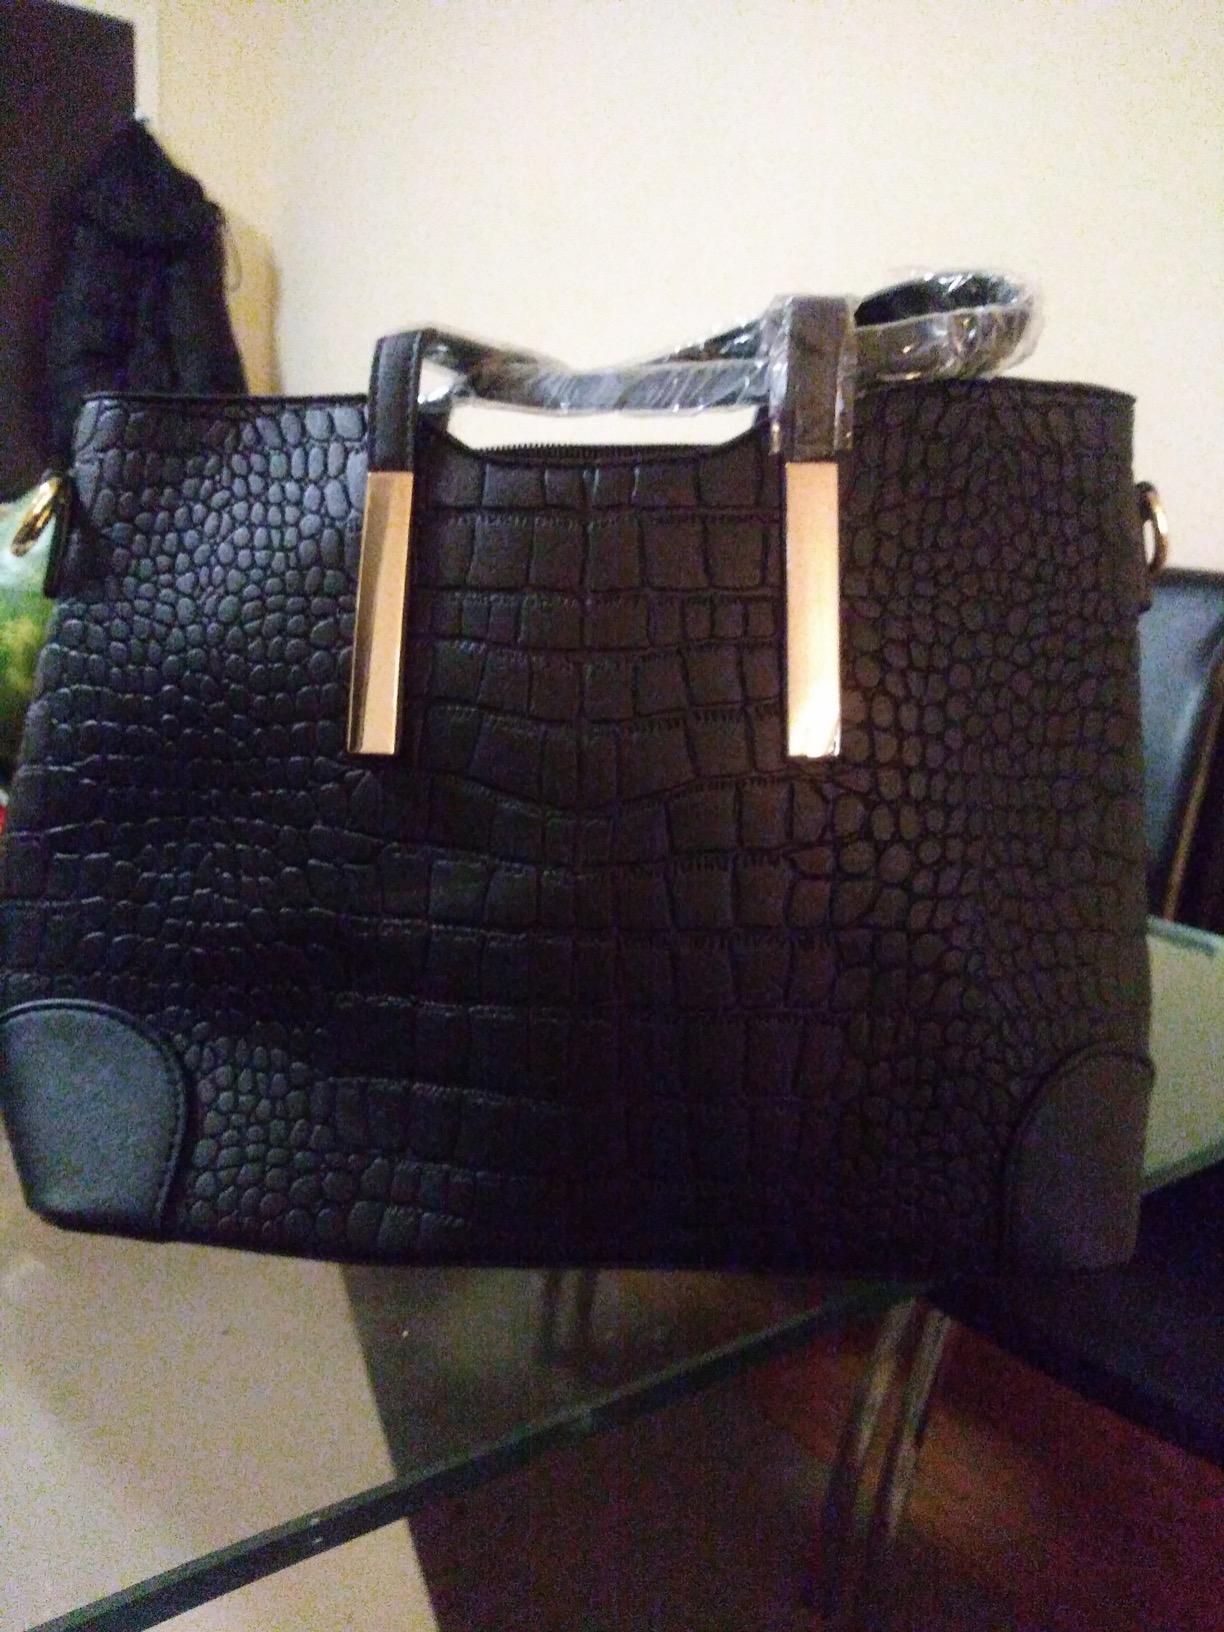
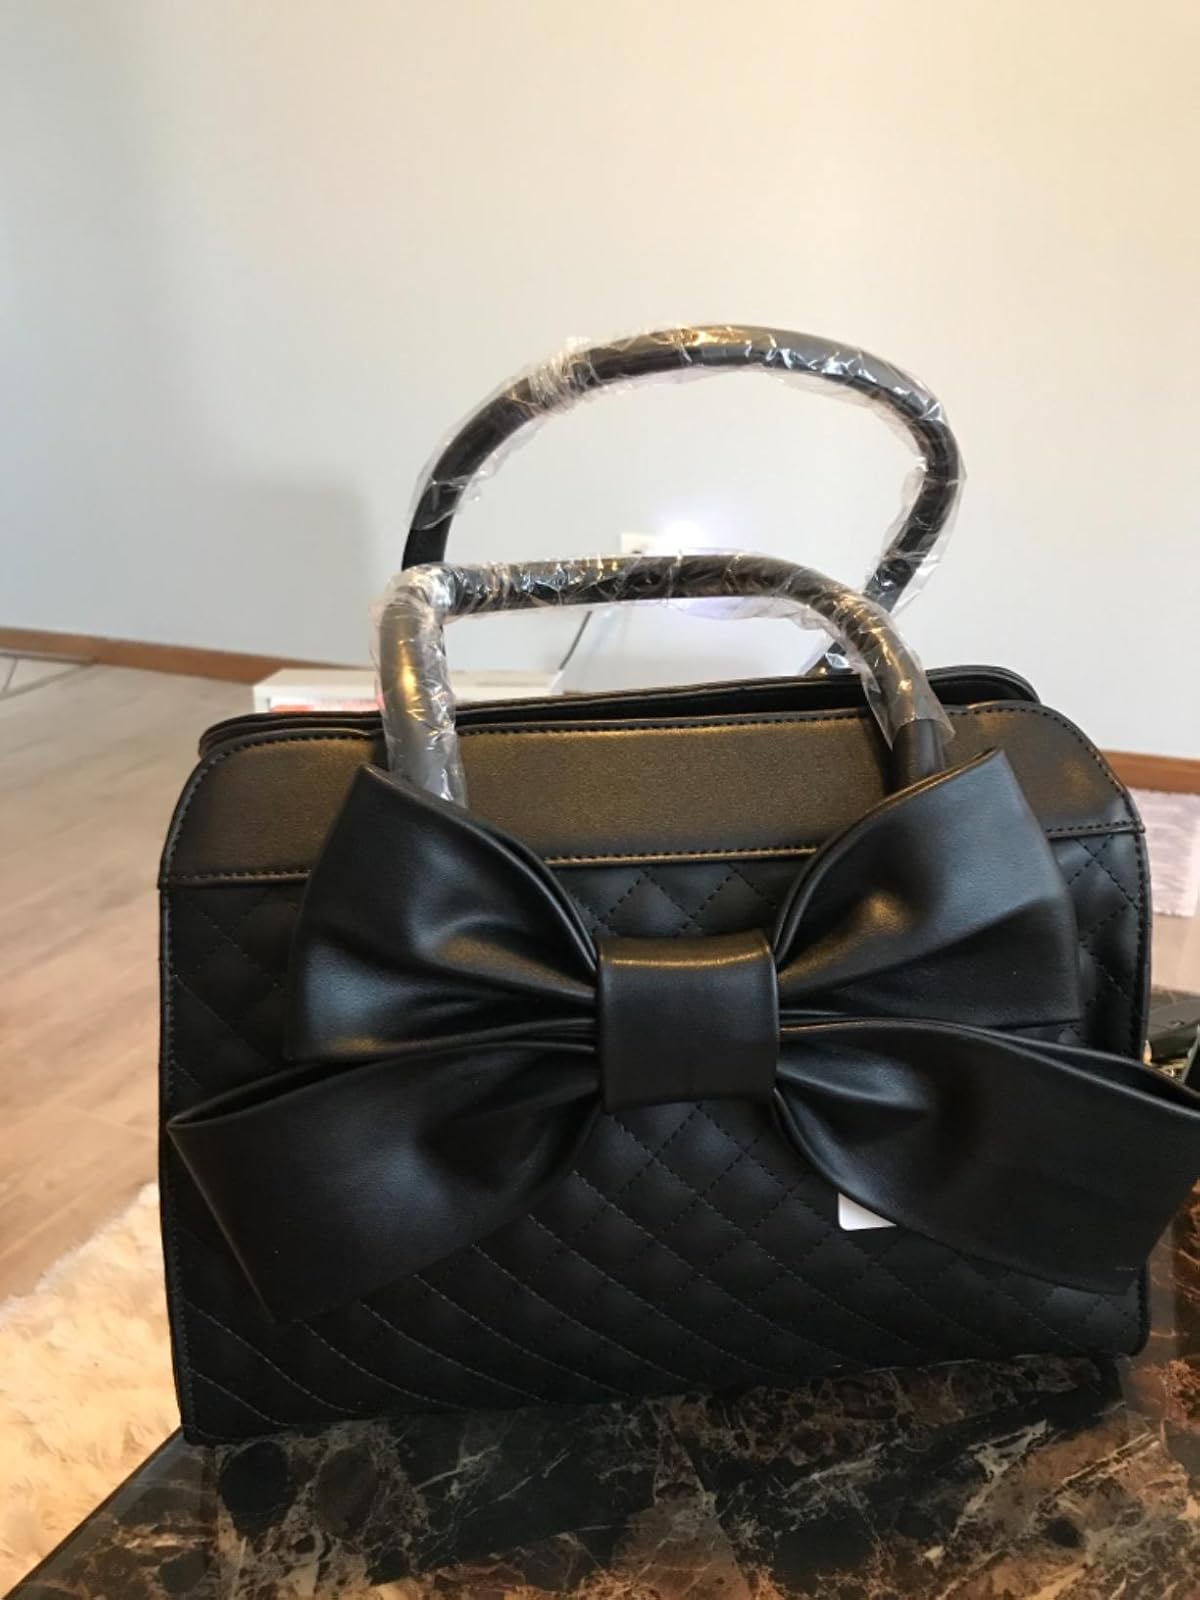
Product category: accessories_handbag
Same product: no